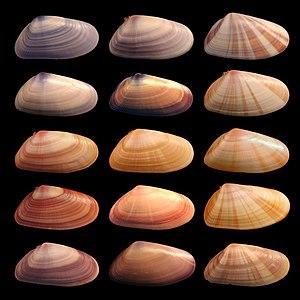
Les Cardiida sont un ordre de mollusques bivalves hétérodontes.
Les fruits de mer sont un nom donné aux animaux invertébrés marins comestibles. Dans l'acception la plus usuelle, il s'agit d'une grande variété d'organismes marins, à l'exception des poissons et des mammifères.